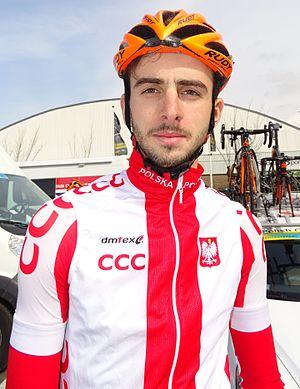
Reportage réalisé le samedi 9 avril à l'occasion du départ et de l'arrivée du Tour des Flandres espoirs 2016 à Audenarde, Belgique.
Piotr Brożyna, né le 17 février 1995, est un coureur cycliste polonais. C'est le fils de Tomasz Brożyna, également ancien coureur.